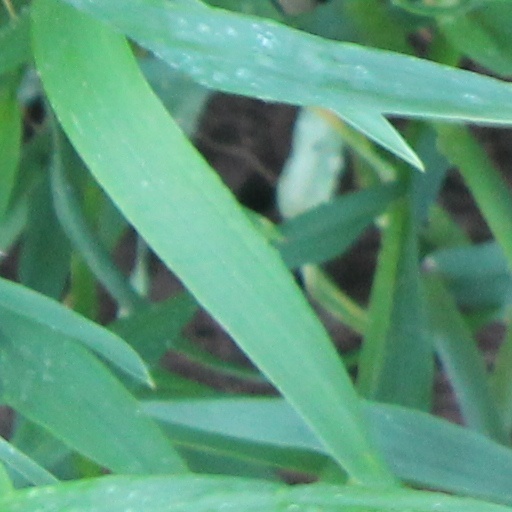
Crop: wheat